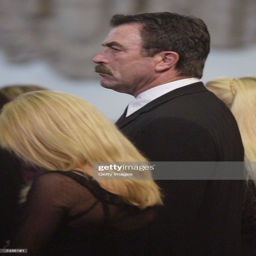
actor listens at the memorial mass for professional boxer .